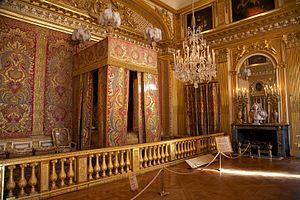
Appartement du Roi, Palace de Versailles
L’appartement du roi est l’ensemble des pièces du château de Versailles qui servirent d'appartement particulier à Louis XIV. Donnant sur la cour de marbre, ces salons se situent dans le « château vieux » sur l’emplacement de l’ancien appartement de la reine. En raison de l’incommodité du Grand Appartement du Roi et de la construction de la Galerie des Glaces, Louis XIV fit aménager cet appartement peu après la mort de la reine Marie-Thérèse, par son premier architecte Jules Hardouin-Mansart. Au XVIIIᵉ siècle, l’appartement fut reconverti en lieu de travail pour Louis XV et Louis XVI.
La mort de Louis XIV a lieu le 1ᵉʳ septembre 1715 aux alentours de 8 h 15. Elle signe non seulement la mort et la fin d'un règne personnel de 54 ans, mais surtout un changement de main, avec la lutte de succession qui s'ensuivit au Parlement de Paris, au profit de son neveu Philippe d'Orléans nommé régent du royaume. Le système de polysynodie émerge de l'alliance entre Philippe d'Orléans et les parlementaires.